Five-pin bowling

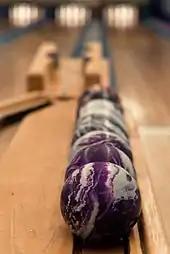
Five-pin bowling balls

The balls in five pin bowling are small enough to fit in the hand and therefore typically have no fingerholes, although the Canadian 5 Pin Bowlers Association (C5PBA) has approved balls with thumb holes.